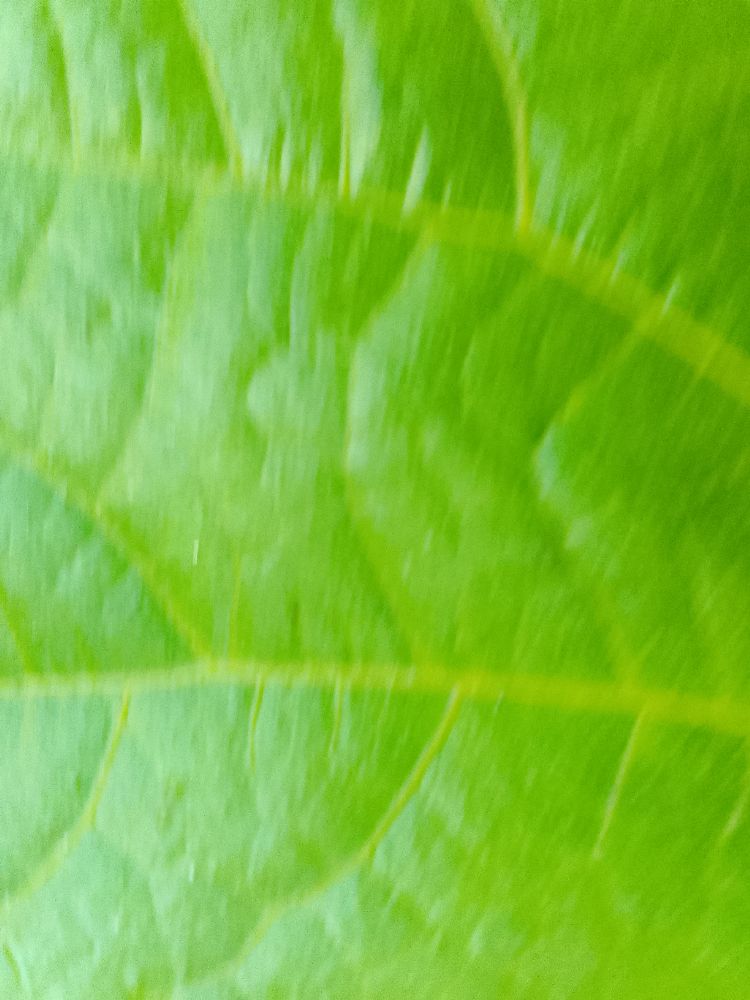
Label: healthy